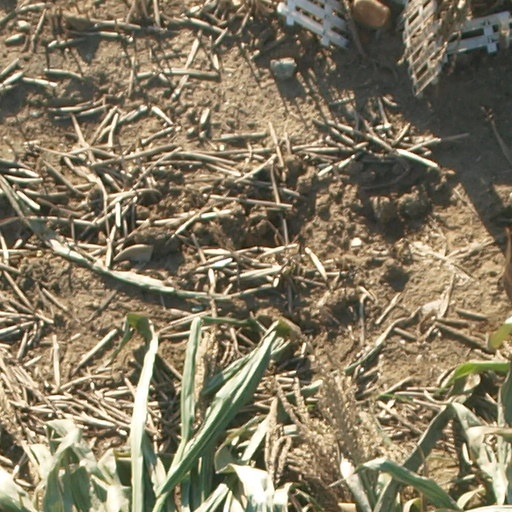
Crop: maize; corn